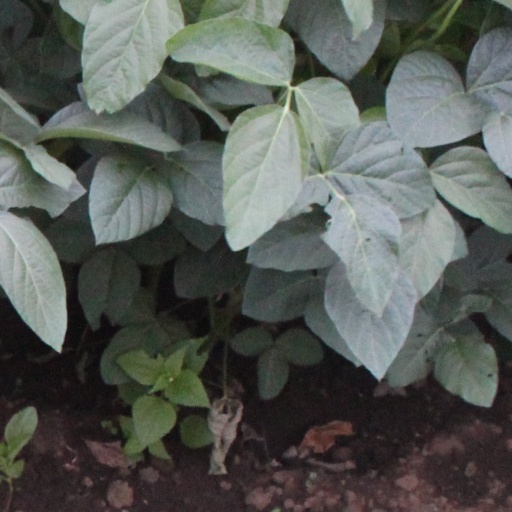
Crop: soybean